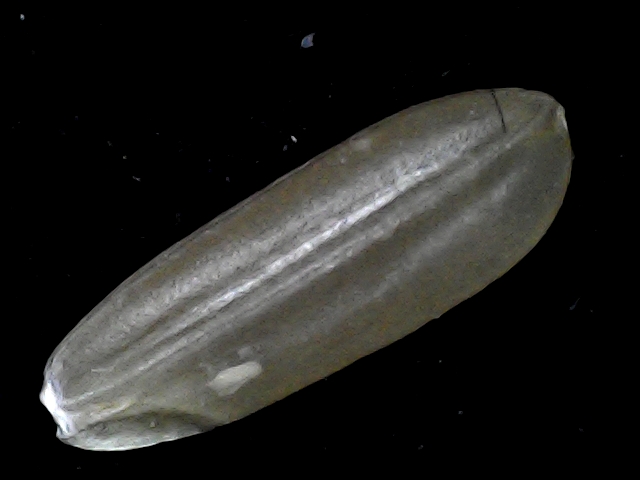
Rice variety: BR23